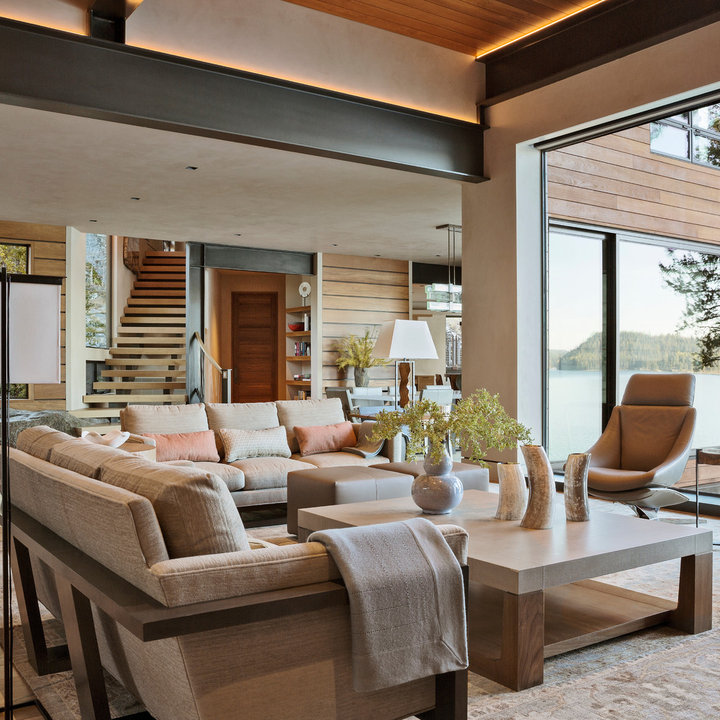
Style: Modern